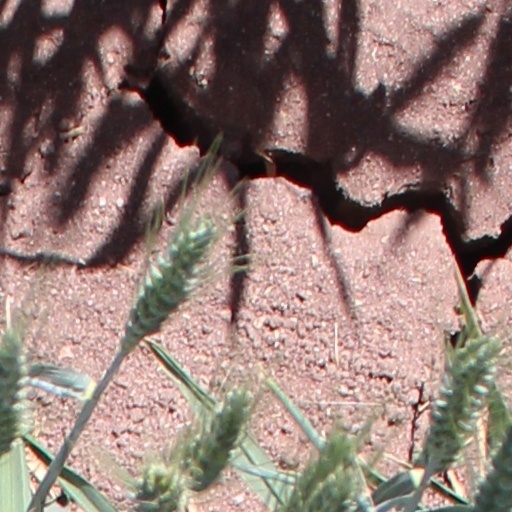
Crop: wheat